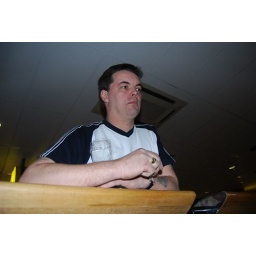
Mark found the best position... standing above looking down all the girls tops. Perv!